Stuart Bascombe

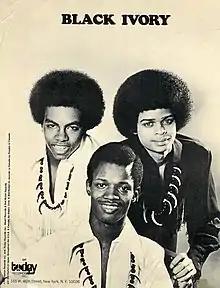
Black Ivory's First Promo Photo 1971

Bascombe with his group had three top 40 R&B hits in 1972, including "Don't Turn Around" No. 38, and "You And I" No. 32 from their hit debut album, "Don't Turn Around", which peaked at No. 13 on the Billboard R&B Album Chart in May 1972. Bascombe is credited as co-writer on four songs from that album. Another single from that album, "I'll Find A Way (The Loneliest Man In Town)" peaked at No. 46 on Billboard R&B Chart. Their single, "Time Is Love" was the third top 40 hit peaking at No. 37. Other charting singles included, "Spinning Around" #45, "What Goes Around (Comes Around)" #44, and "Will We Ever Come Together" #40. Although they recorded several uptempo tracks, such as "Big Apple Rock", "Walking Downtown (On A Saturday Night)", "What Goes Around (Comes Around)" and later, "Mainline" with Russell Patterson as lead singer (written by Burgess, but recorded after he left the group in 1977), they were primarily known for sweet soul ballads.